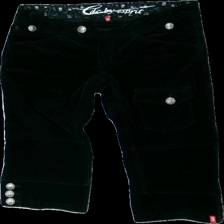
View: front
Type: Trousers
Category: Ladies
Brand: Edc (Esprit De Corps)
Colors: Black
Material: 100% cotton
Cut: Cropped
Size: 40
Season: All
Damage location: middle left
Damage 2 location: bottom right
Price range: 50-100
Recommended usage: Reuse
Description: svarta manchester byxor till knäna, lite luddiga